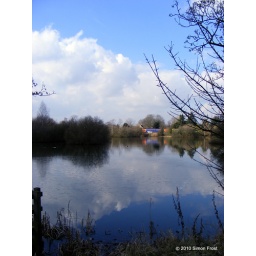
This was taken on a clear day with the ice still upon the water